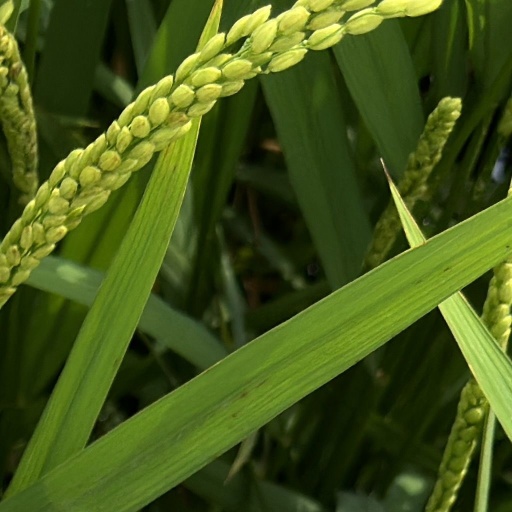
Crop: rice